Vivian Phillipps

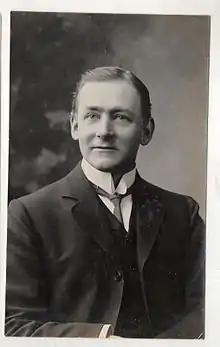
Phillipps

A convinced Liberal, Phillipps first tried to enter Parliament at Blackpool in 1906 and then at Maidstone in both the January and December 1910 general elections. In 1918 he was the Liberal candidate at Rochdale but as a supporter of H H Asquith he was not a recipient of the Lloyd George Coalition Government coupon which went instead to his Conservative opponent Alfred Law, who won with a healthy majority of 7,847 votes.